Cincinnati chili

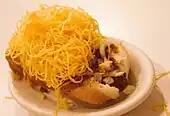
Skyline cheese coney (hot dog topped with Cincinnati-style chili, mustard, onions, and a heap of shredded cheese)

Ordering Cincinnati chili is based on a specific ingredient series: chili, spaghetti, shredded cheddar cheese, diced onions, and kidney beans. The number before the "way" of the chili determines which ingredients are included in each chili order. Customers order a: